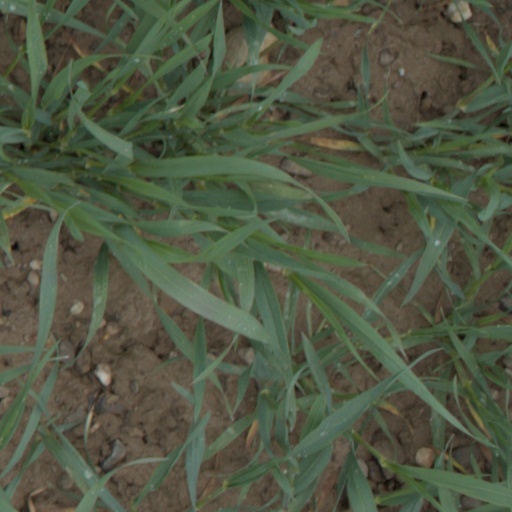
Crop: wheat